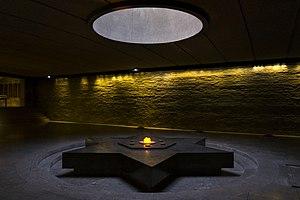
Crypte au mémorial de la Shoah à Paris
Le Mémorial de la Shoah est un lieu de mémoire du génocide des Juifs. Ce mémorial est situé à Paris en France. Il réunit dans un même lieu :